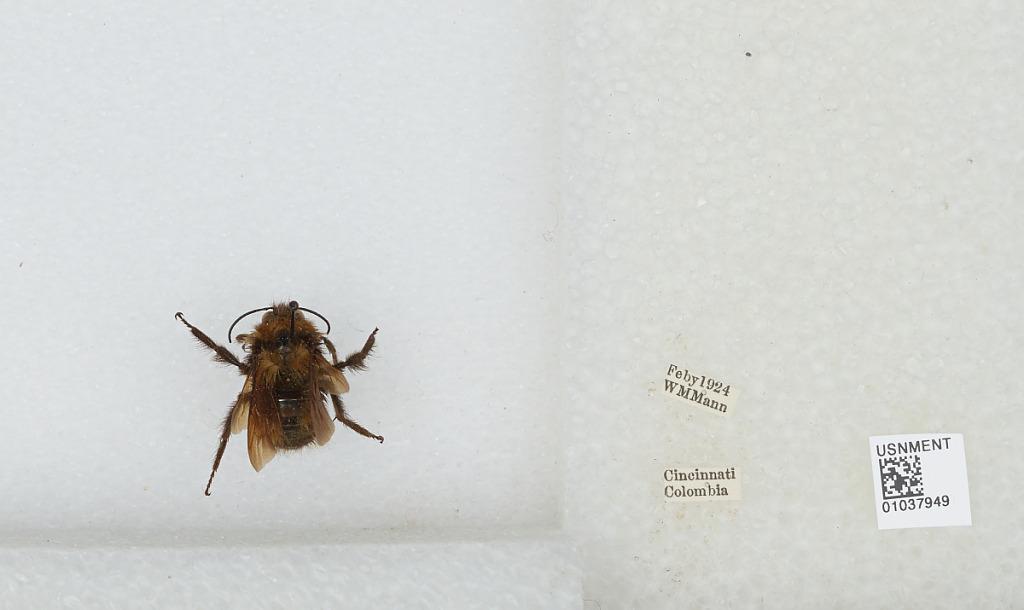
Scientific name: Bombus (Robustobombus) robustus Smith
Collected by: W. Mann
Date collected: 1924-2-
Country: Colombia
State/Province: Magdalena
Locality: Cincinnati